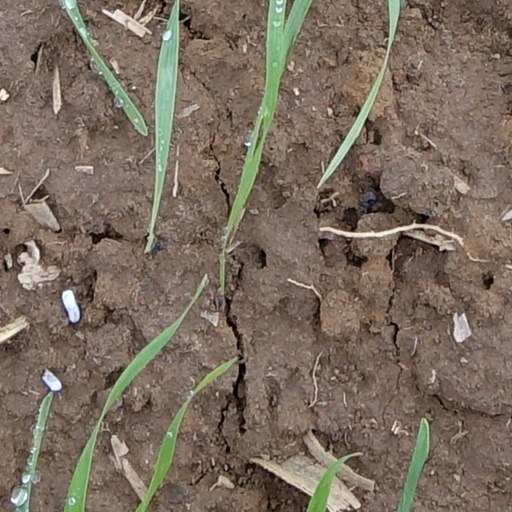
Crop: wheat